Kalman Samuels

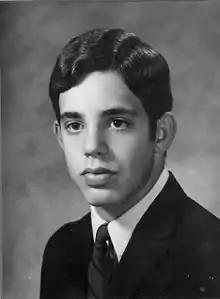
Kalman Samuels High School Yearbook picture

Kalman was raised in a non-observant Jewish home in Vancouver, British Columbia, Canada where he attended Sir Winston Churchill High School. Upon his graduation in 1969 he was given academic and basketball scholarships to the University of British Columbia. After his first year studying philosophy he traveled Europe with plans to undergo coursework in France. However his mother requested that he stop in Israel to visit relatives. Enamored with Jewish culture and heritage, he cancelled the trip to France and enrolled in several yeshivot, and in 1977 he received his rabbinical ordination.